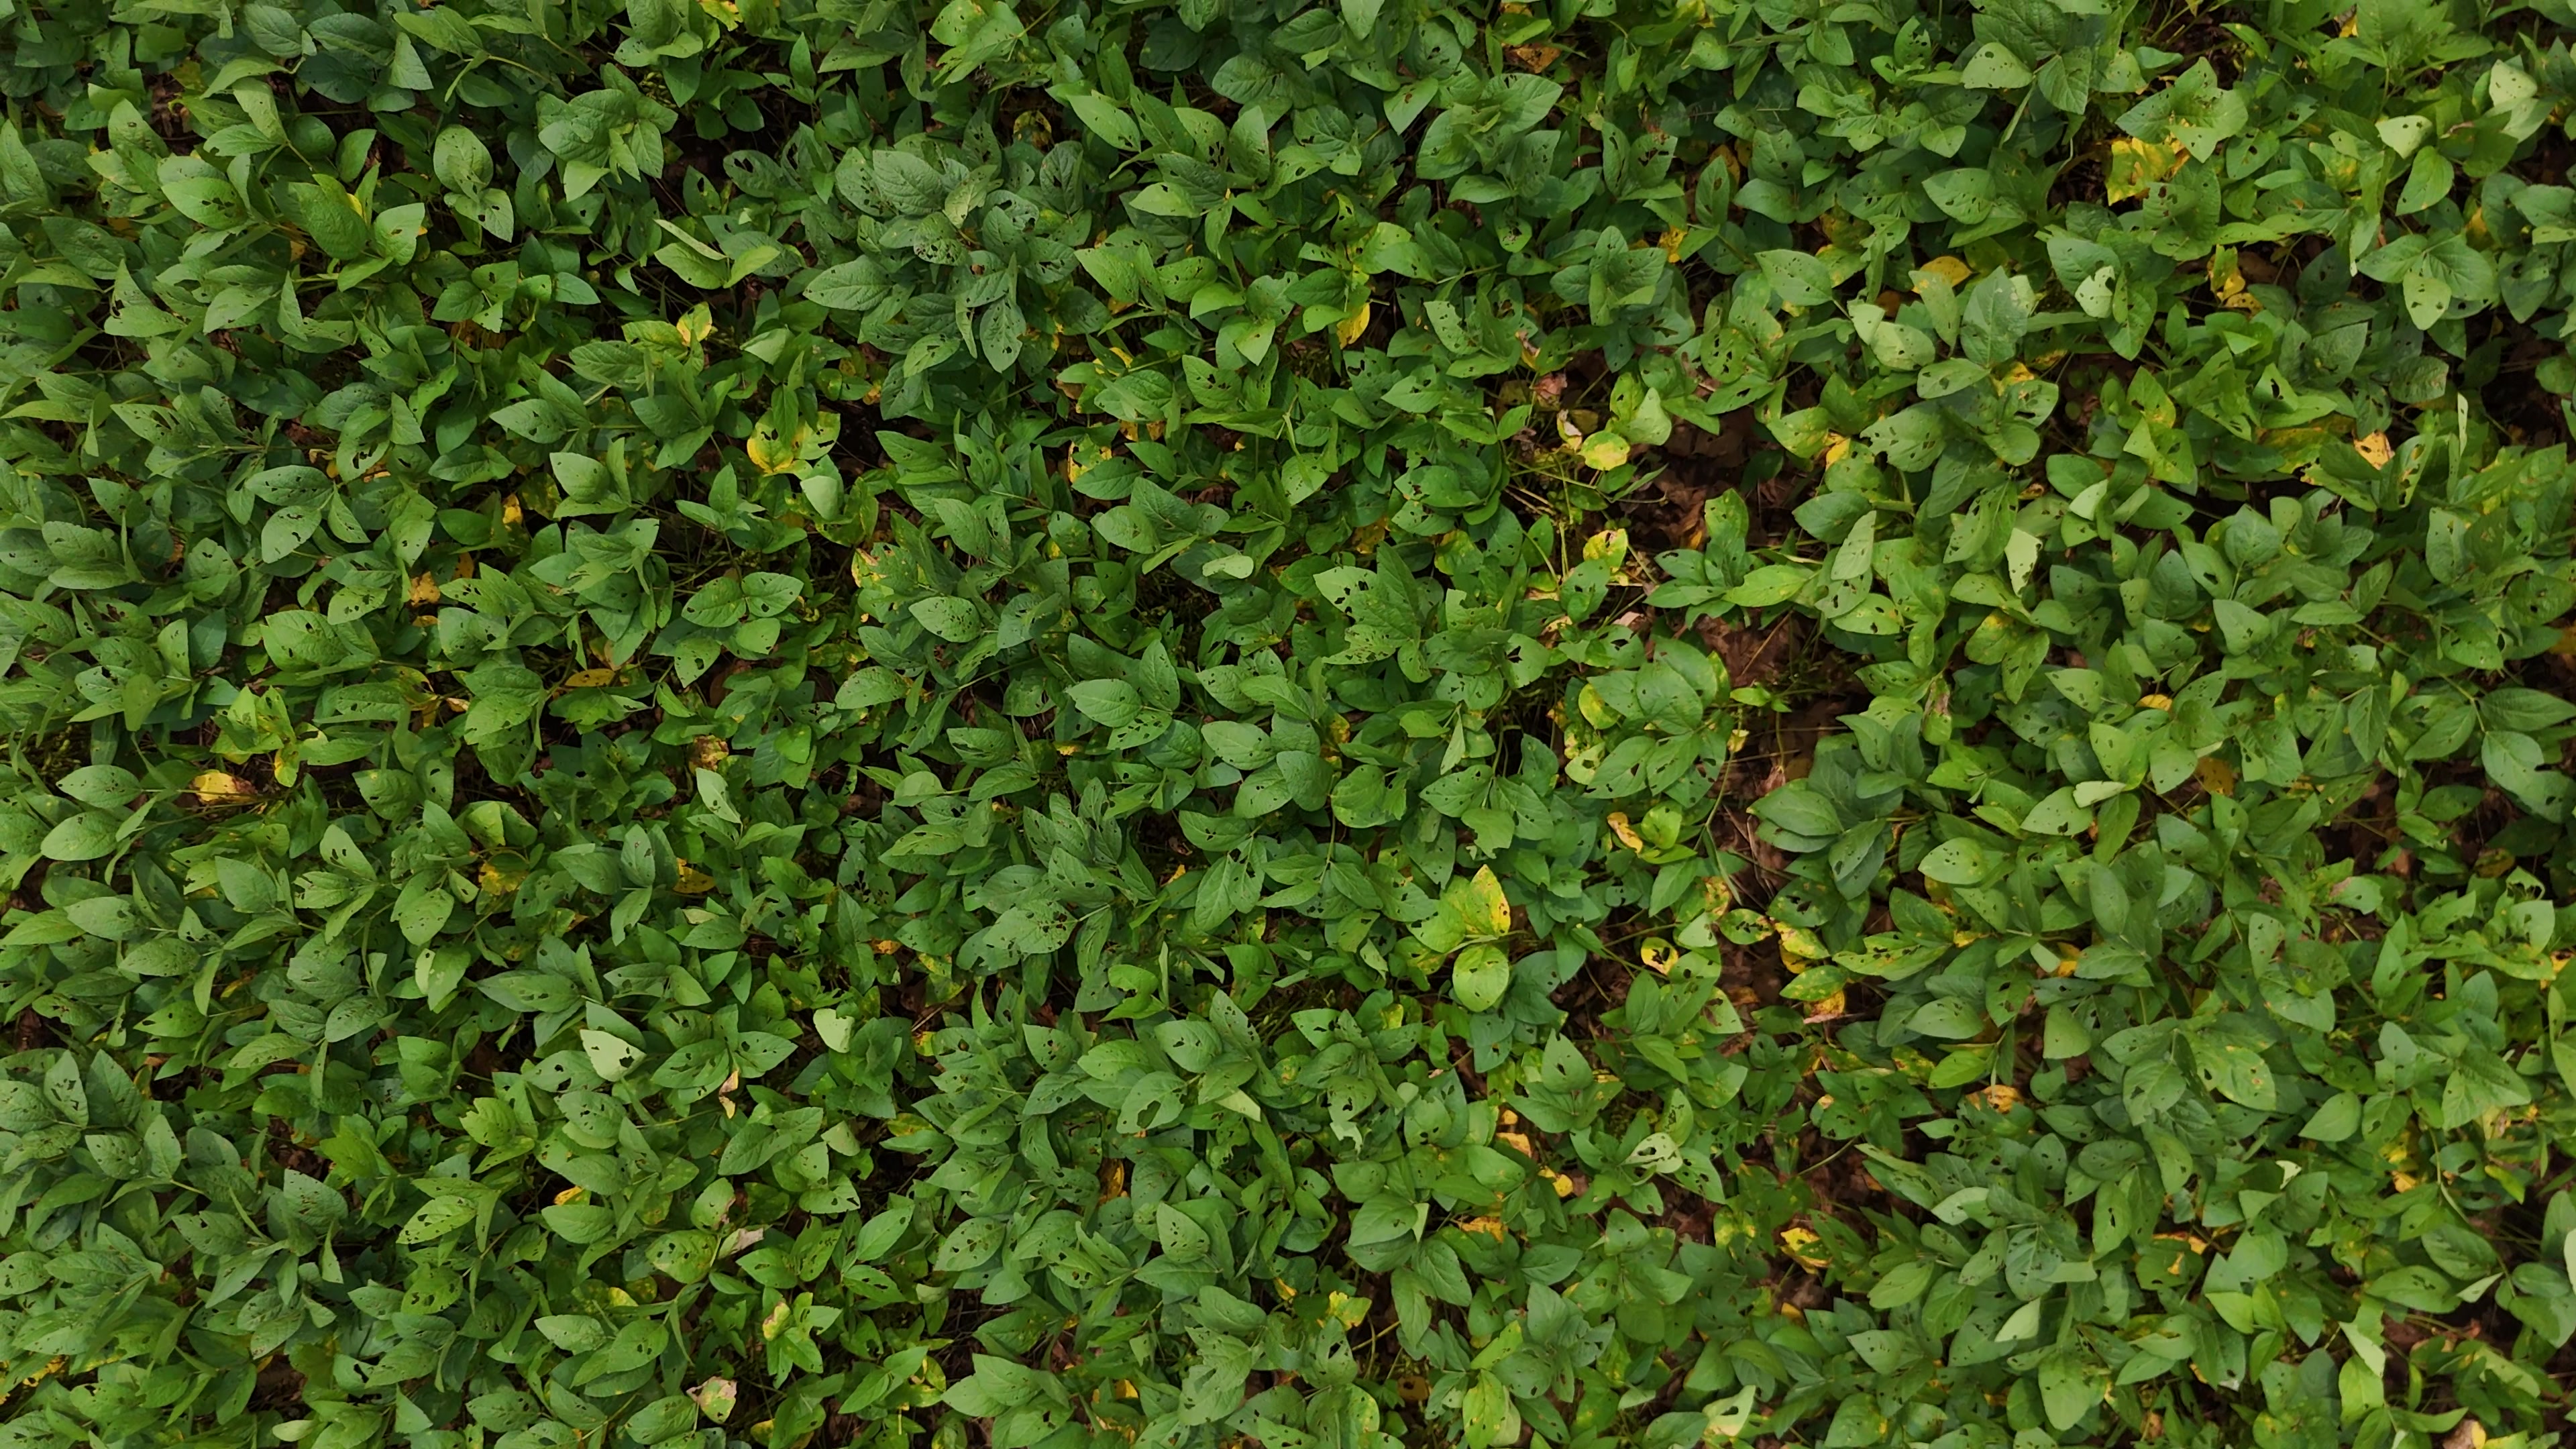
Label: Rust